2014 Sony Pictures hack

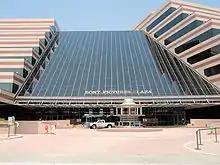
The headquarters of Sony Pictures in Culver City, California, United States

On November 24, 2014, the hacker group "Guardians of Peace" leaked confidential data from the film studio Sony Pictures Entertainment (SPE). The data included employee emails, personal and family information, executive salaries, copies of then-unreleased films, future film plans, screenplays, and other information. The perpetrators then employed a variant of the Shamoon wiper malware to erase Sony's computer infrastructure.